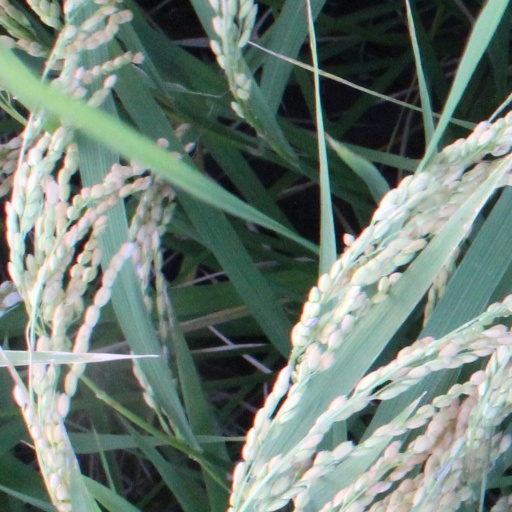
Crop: rice